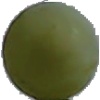
Label: Grape White 4